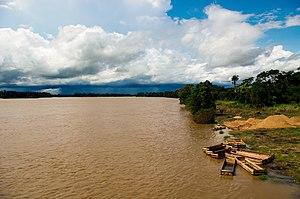
Fleuve Noun, Cameroun
Le Noun est une rivière au Cameroun, et un affluent du Mbam, dans le bassin versant de la Sanaga. Il constitue - dans la Région de l'Ouest - une limite naturelle entre le pays Bamiléké et ses départements sur sa rive gauche d'une part, et le pays Bamoun dans le département du Noun sur la rive droite d'autre part.